Salvador, Bahia

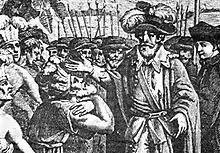
Tomé de Sousa arrives in Bahia, 16th century.

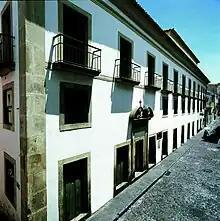
Solar Ferrão in

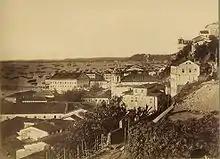
Salvador in 1875 during the Empire of Brazil.

Salvador lies on a small, roughly triangular peninsula that separates the Bay of All Saints, the largest bay in Brazil, from the Atlantic Ocean. It was first reached by Gaspar de Lemos in 1501, just one year after Cabral's purported discovery of Brazil. During his second voyage for Portugal, the Italian explorer Amerigo Vespucci sighted the bay on All Saints' Day (1 November) 1502 and, in honor of the date and his parish church in Florence, he named it the Bay of the Saint Savior of All the Saints. The first European to settle nearby was Diogo Álvares Correia ("Caramuru"), who was shipwrecked off the end of the peninsula in 1509. He lived among the Tupinambá, marrying Guaibimpara and others. In 1531, Martim Afonso de Sousa led an expedition from Mount St Paul (") and, in 1534, Francisco Pereira Coutinho, the first captain of Bahia, established the settlement of Pereira in modern Salvador's Ladeira da Barra neighborhood. Mistreatment of the Tupinambá by the settlers caused them to turn hostile and the Portuguese were forced to flee to Porto Seguro . An attempted restoration of the colony the next year ended in shipwreck and cannibalism.